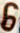
Number: 6